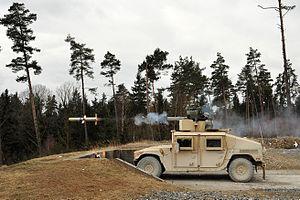
Le M998 High mobility multipurpose wheeled vehicle est un véhicule de transport à roues de l'US Army fabriqué par AM General, un constructeur militaire indépendant ayant appartenu à American Motors Corporation.
Le BGM-71 TOW est un missile antichar filoguidé conçu aux États-Unis et entré en service au début des années 1970. Il a été remplacé ensuite par le TOW 2 plus puissant.